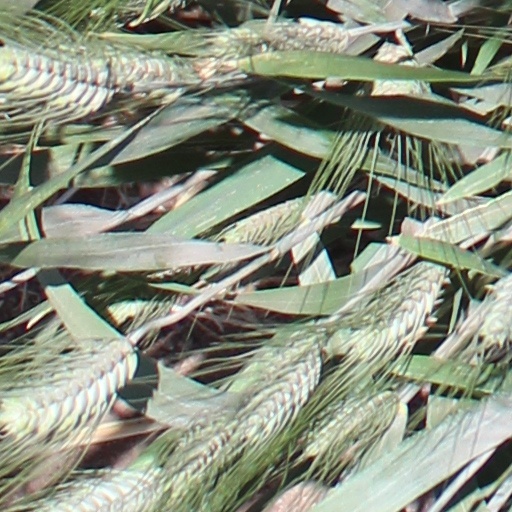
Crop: wheat